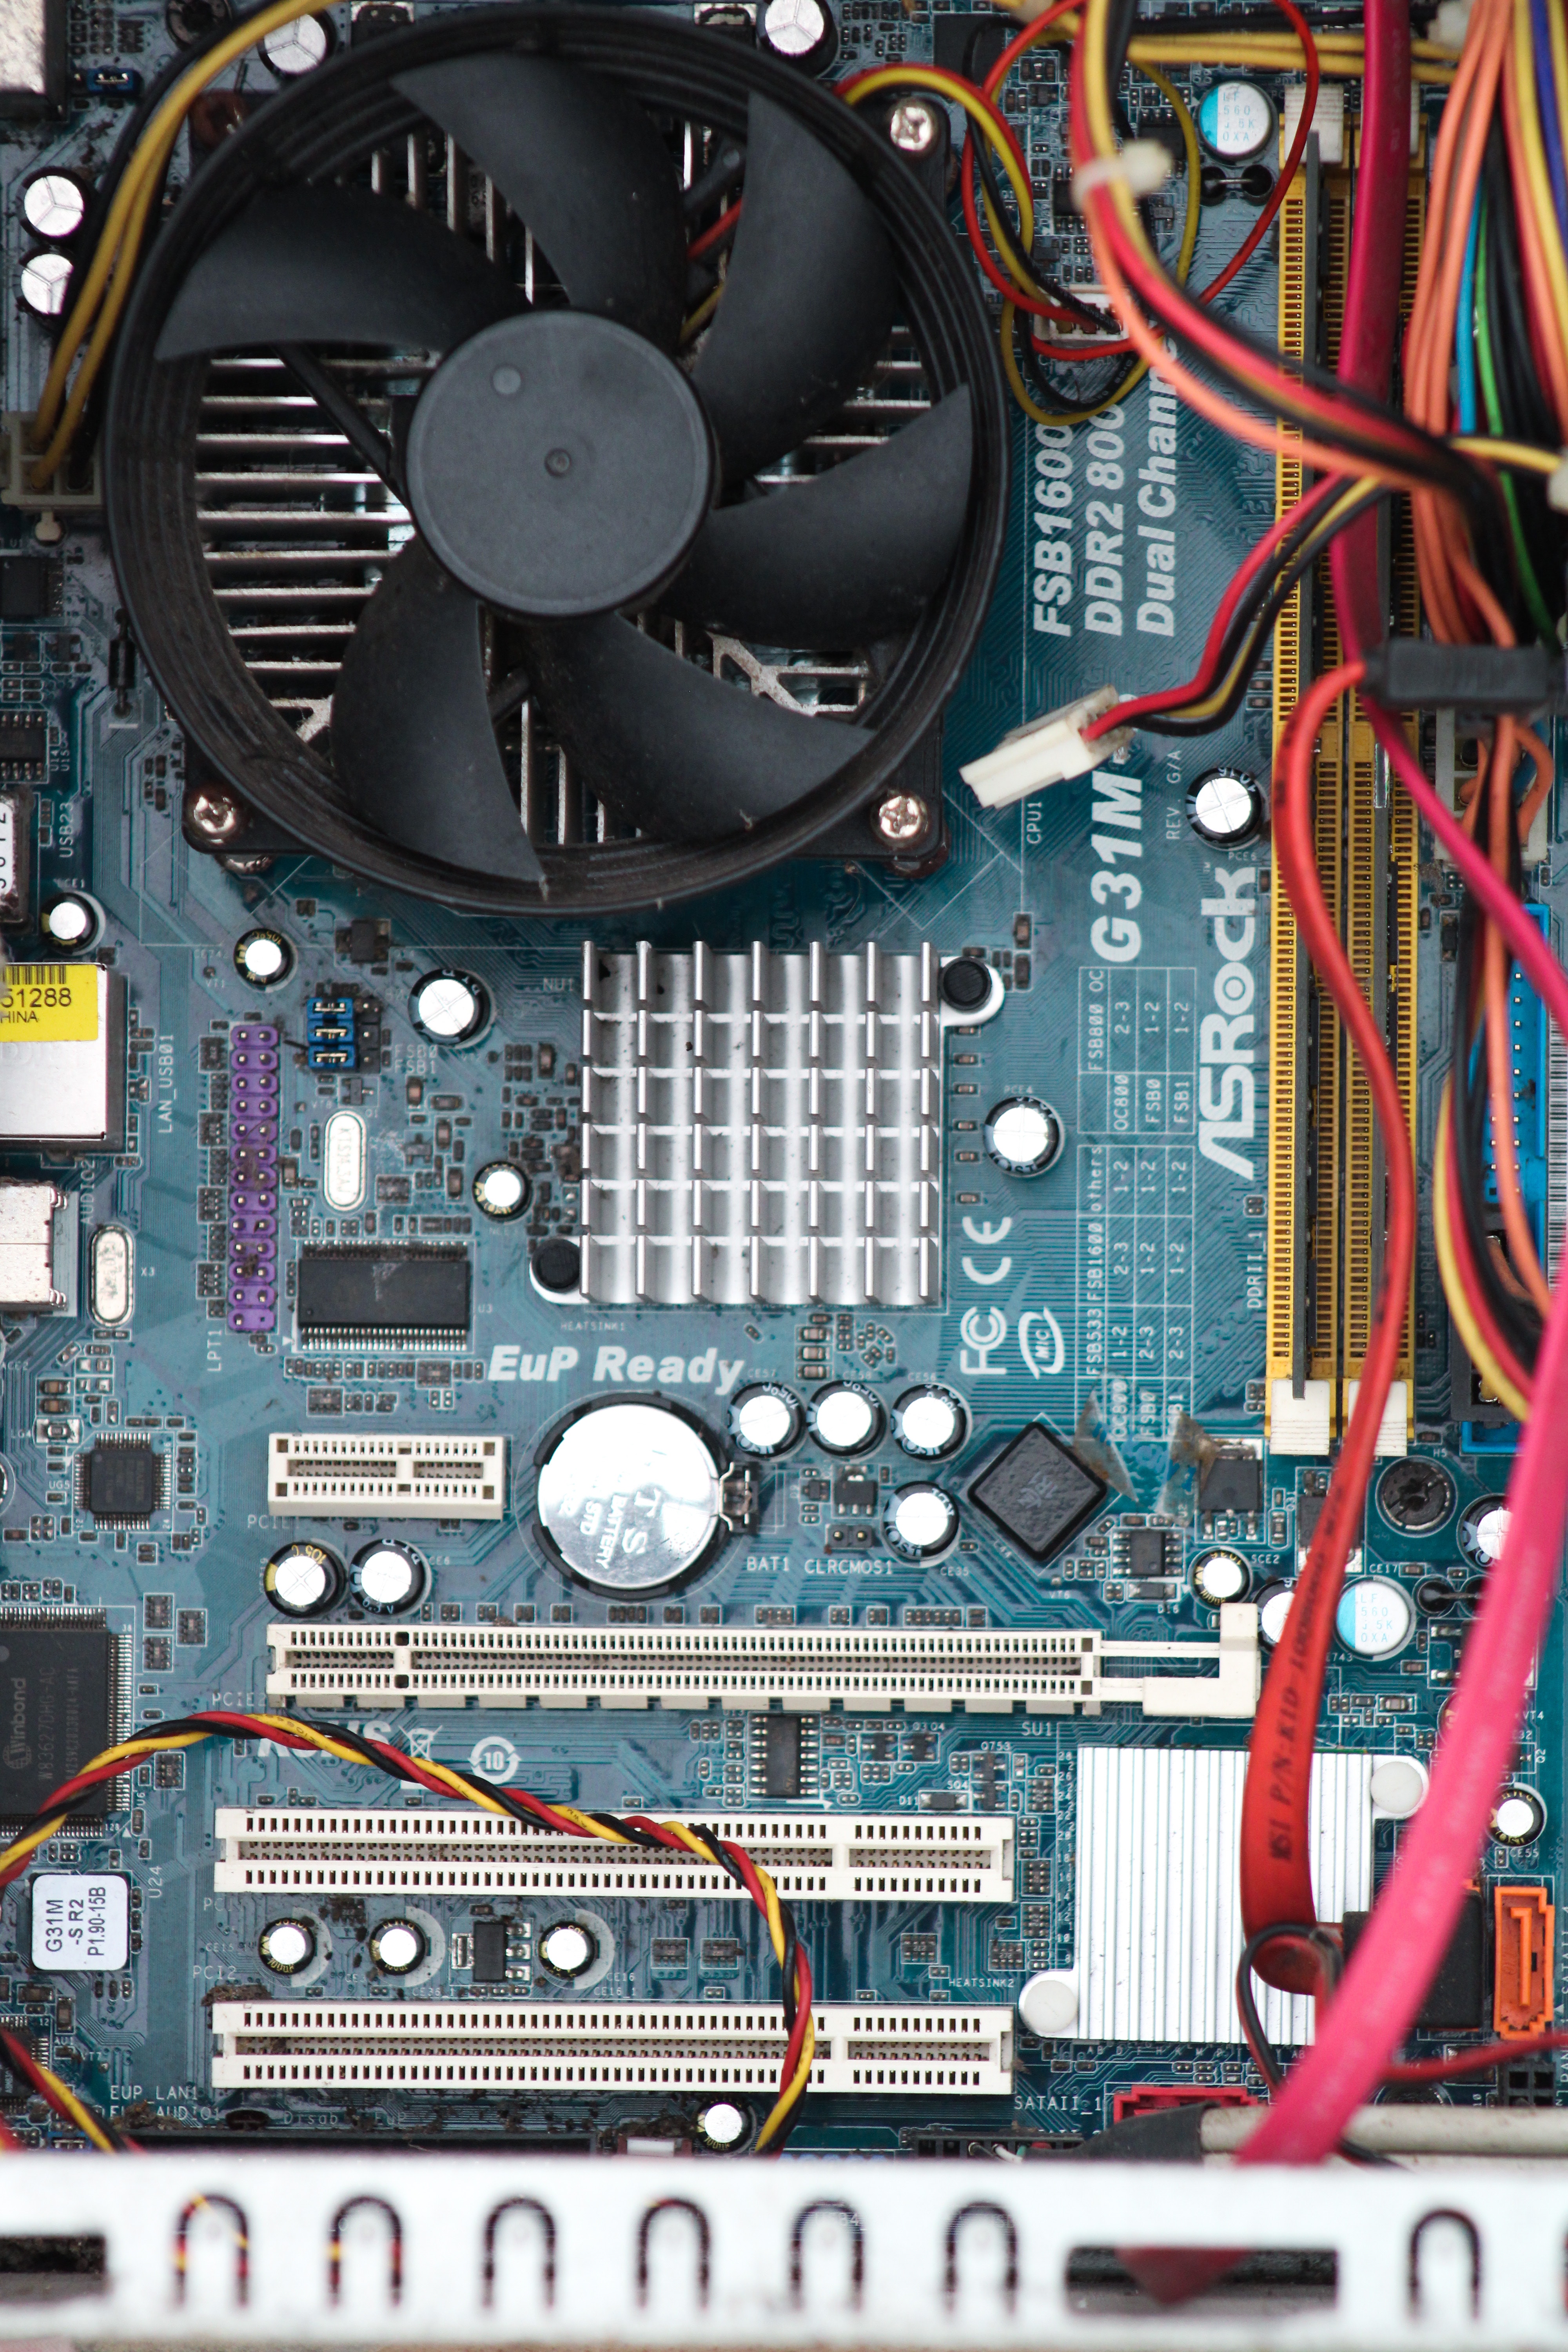
digital, circuit component, passive circuit component, hardware programmer, electronic engineering, electronic component, computer hardware, engineering, font, electronic device, personal computer hardware, technology, electric blue, electronics accessory, computer component, circuit prototyping, Heat shrink tubing, microcontroller, computer accessory, wire, electrical wiring, electrical supply, capacitor, read only memory, cable, electrical network, machine, motherboard, circle, composite material